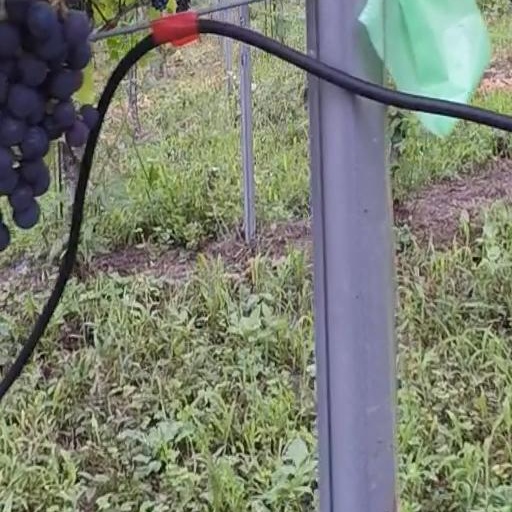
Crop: grape